Little Miss Lake Panasoffkee

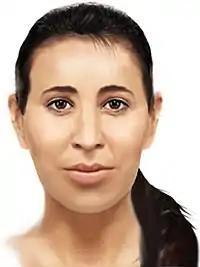
Additional facial reconstruction of the victim

Investigators initially believed the woman to be either of European or Native American ancestry. A further exhumation and examination of the remains, conducted in 2012, established that she was of European descent. An examination of Harris lines in the victim's bones indicated that an illness or malnutrition had briefly arrested her growth in childhood.